1972 Québec general strike

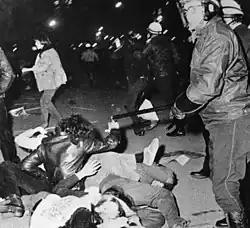
Police crackdown on a demonstration held in support of locked-out workers during the 1971 La Presse lockout

From July 1971 to February 1972, a significant labour dispute had occurred at "La Presse" newspaper, after the Power Corporation of Canada locked-out the paper's typographers. In late-October 1971, a mass demonstration was held in Montréal in solidarity with the locked-out workers, with over 12 000 people attending, but was met with a heavy police crackdown, resulting in over 190 injuries and 200 arrests, as well as the death of 28-year-old student Michèle Gauthier. The crackdown provoked significant concerns among union leaders in Québec, leading to greater cross-union talks and an increased sense of urgency to take action.